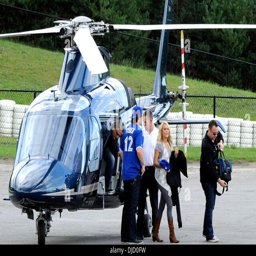
country pop artist arriving at festival by private helicopter .